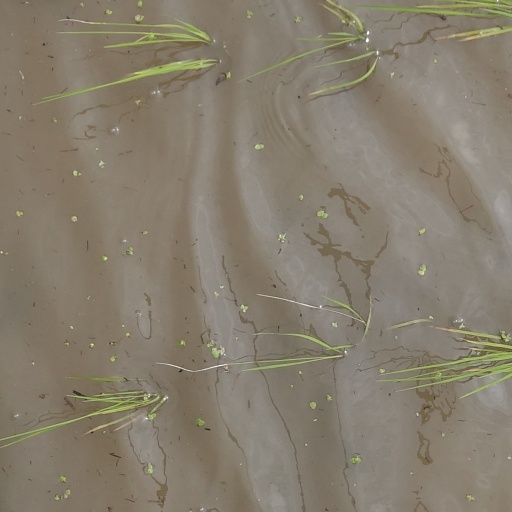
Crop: rice